Kate Bush

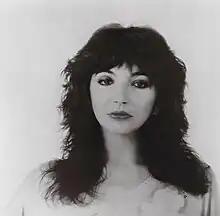
Bush in 1982

September 1982 saw the release of "The Dreaming", the first album Bush produced by herself. With her new-found freedom, she experimented with production techniques, creating an album that features a diverse blend of musical styles and is known for its near-exhaustive use of the Fairlight CMI. "The Dreaming" received a mixed reception in the UK, and critics were baffled by the dense soundscapes Bush had created to become "less accessible". In a 1993 interview with "Q" magazine, Bush stated: "That was my 'She's gone mad' album." The album entered the UK album chart at No. 3, but is to date her lowest-selling album, garnering "only" a silver disc. The album became her first to enter the US "Billboard" 200 chart, albeit only reaching No. 157.